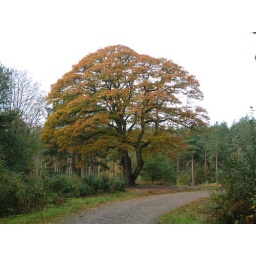
Beautiful many hundreds of years old oak tree in a forest in deepest Norfolk taken last Autumn/Fall.